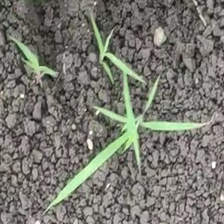
Weed species: Digitaria_SP_(Digitaria Sanguinalis )